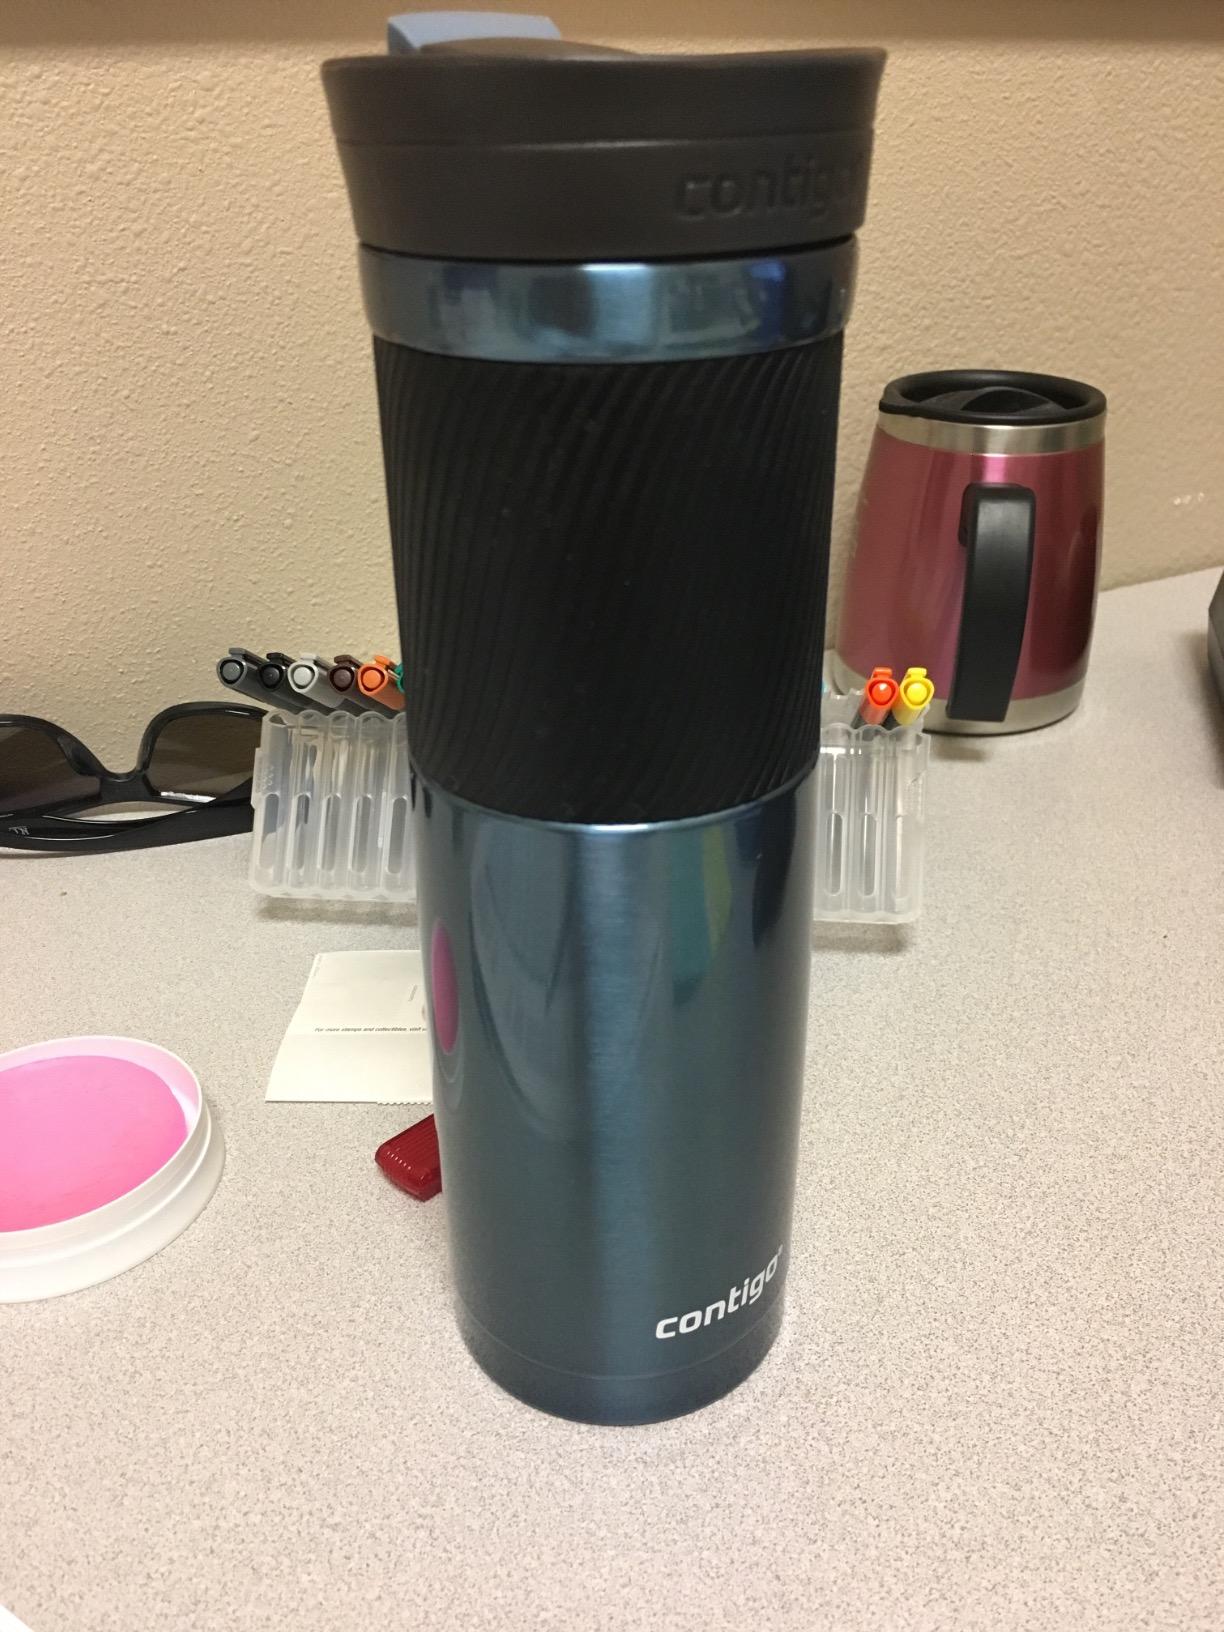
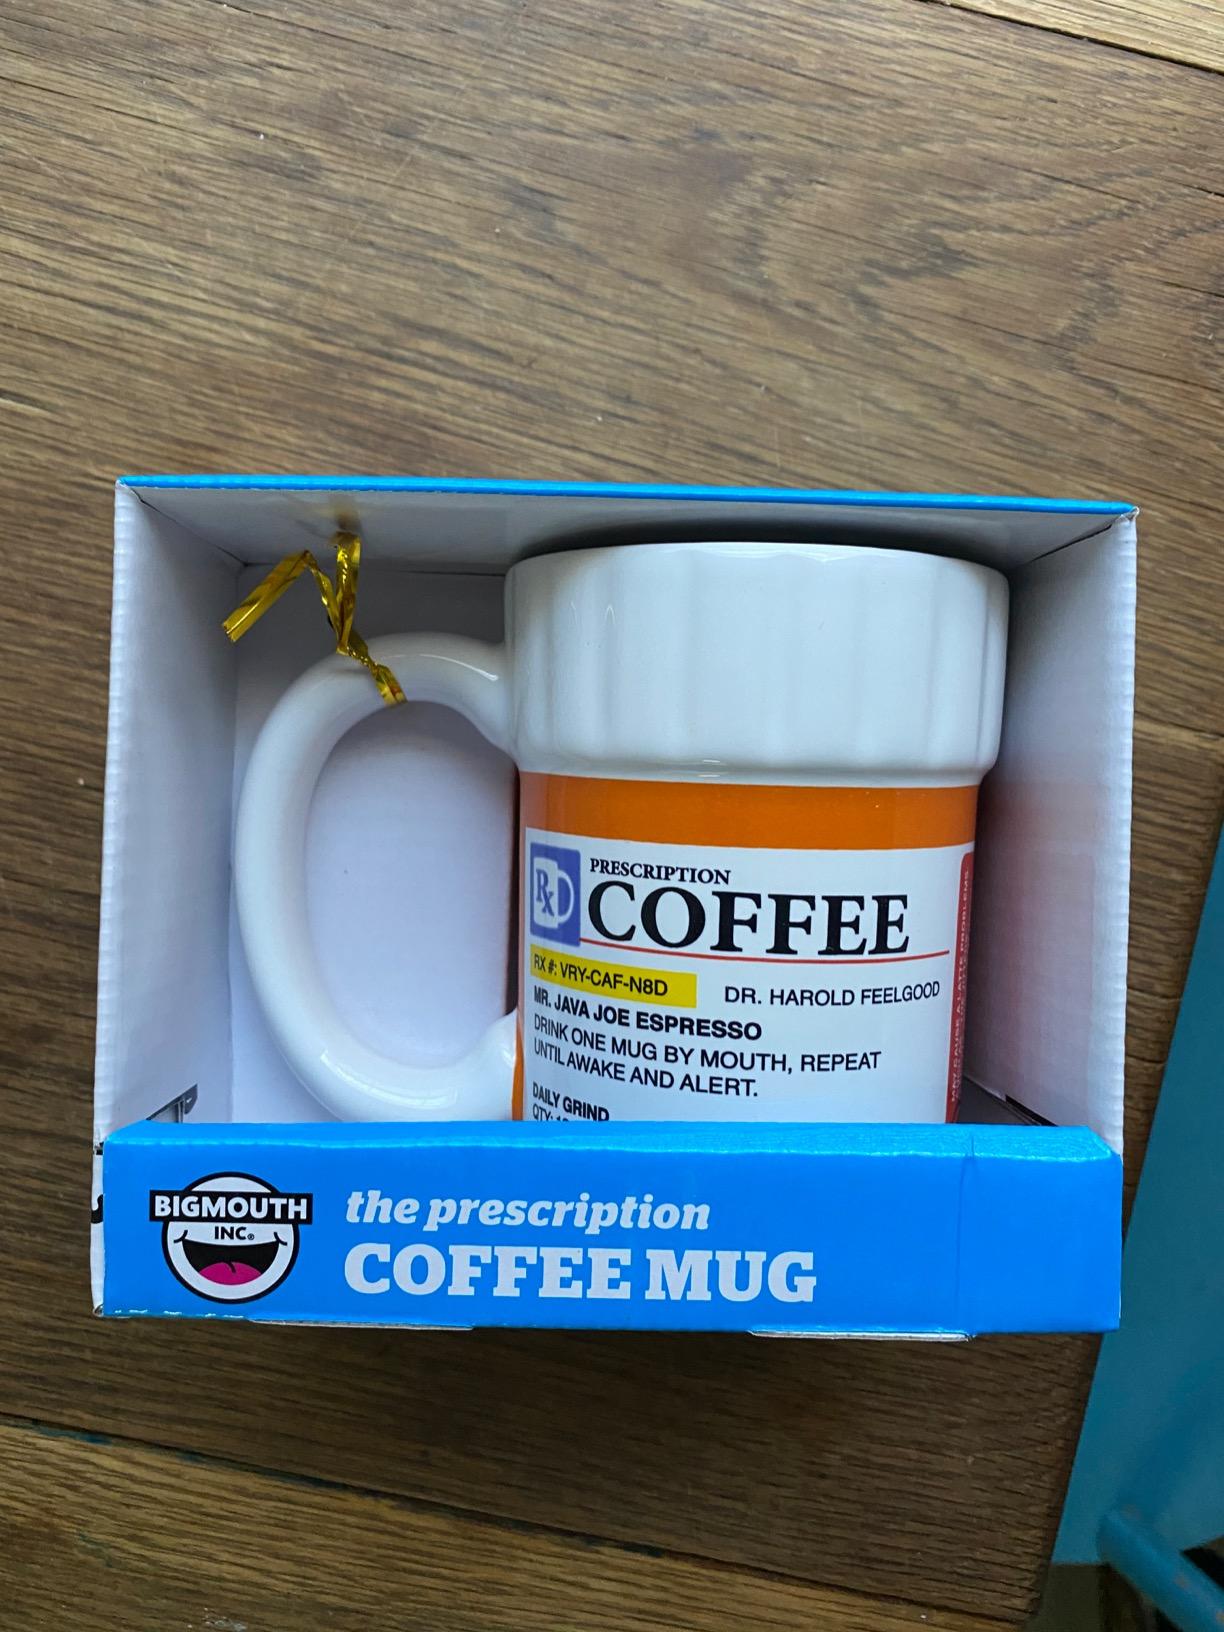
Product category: items_mug
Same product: no